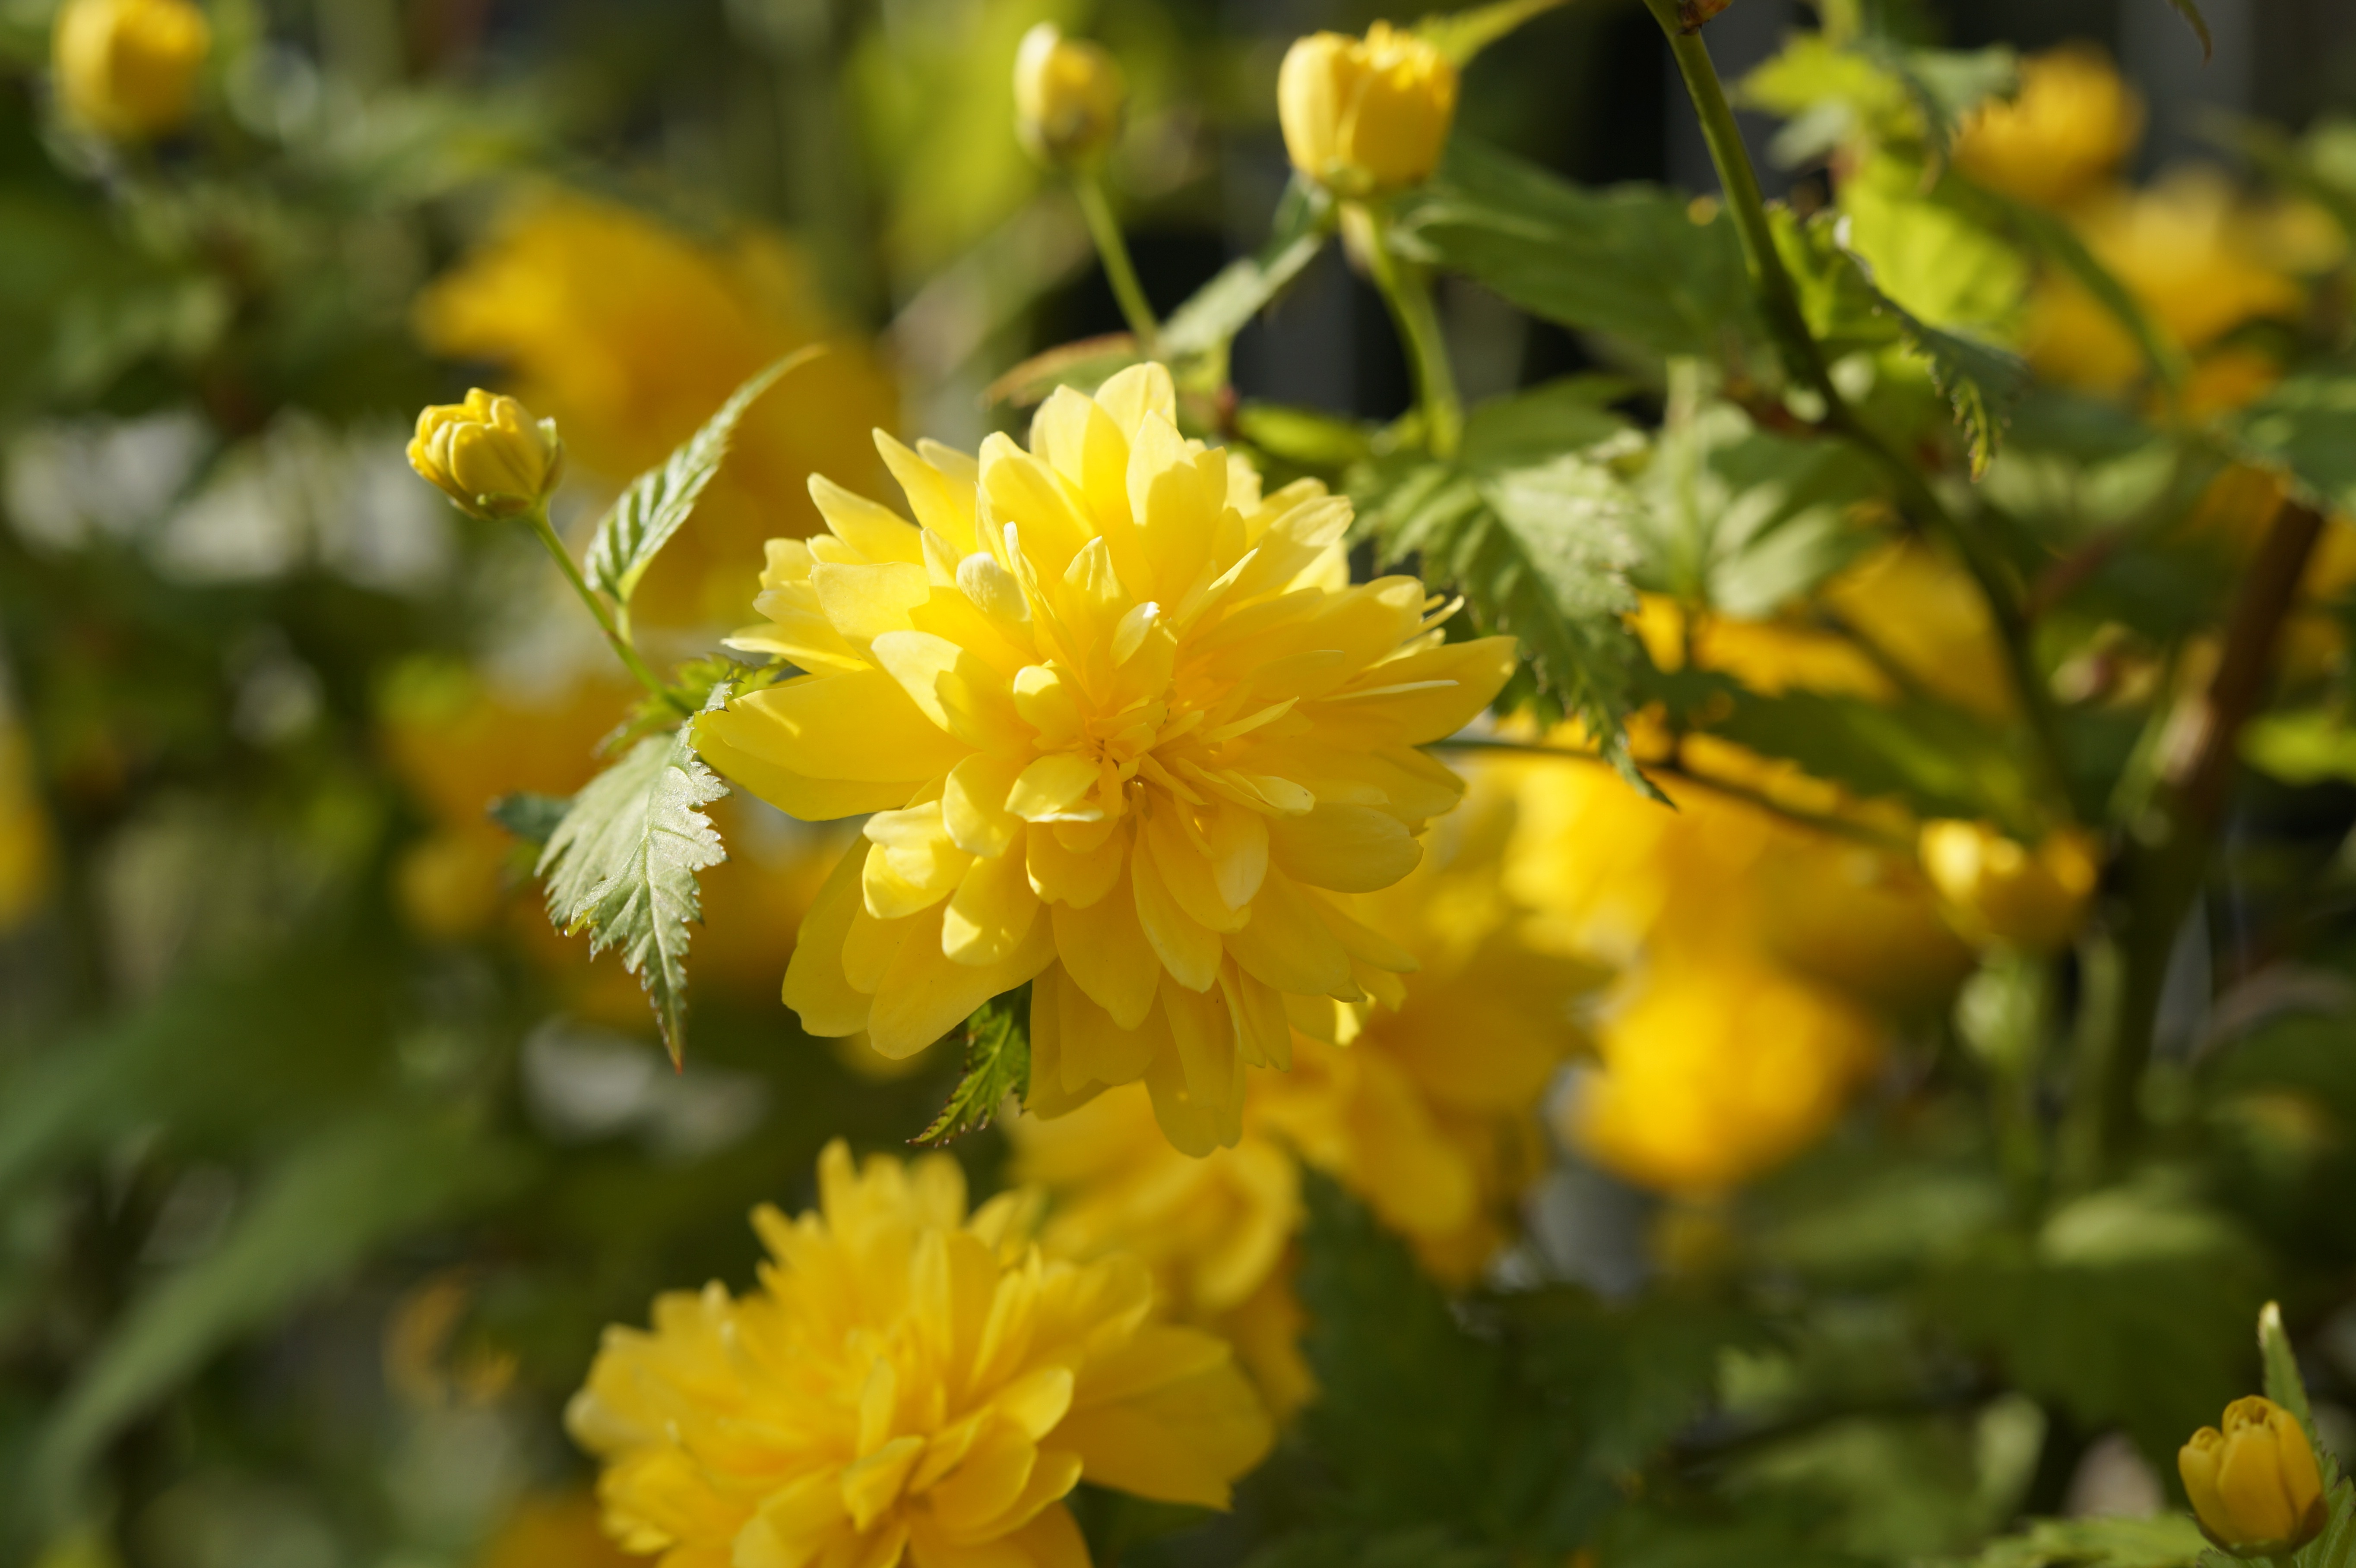
blossom, plant, meadow, flower, bloom, bush, spring, herb, produce, yellow, close, flora, wildflower, flowers, ornamental plant, flowering plant, daisy family, ranunkel shrub, land plant